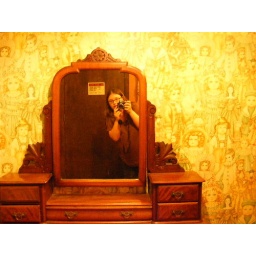
The vanity mirror in the bathroom of the Pirates Tavern. Note the incredibly creepy baby doll wallpaper.